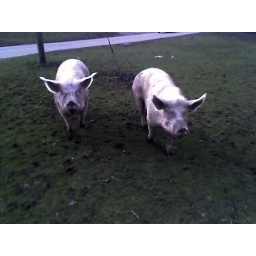
These pigs were walking in the middle of the road